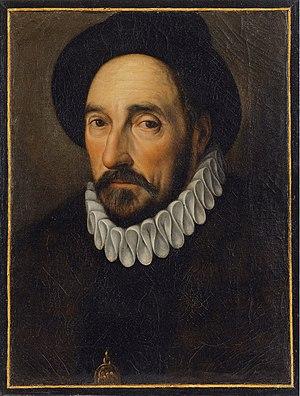
Portrait en buste de Montaigne, la tête tournée à gauche. Huile sur toile non signée.
Michel Eyquem de Montaigne, seigneur de Montaigne, né le 28 février 1533 et mort le 13 septembre 1592 au château de Saint-Michel-de-Montaigne, est selon les traditions universitaires soit un philosophe, humaniste et moraliste de la Renaissance, soit un écrivain érudit, précurseur et fondateur des « sciences humaines et historiques » en langue française.